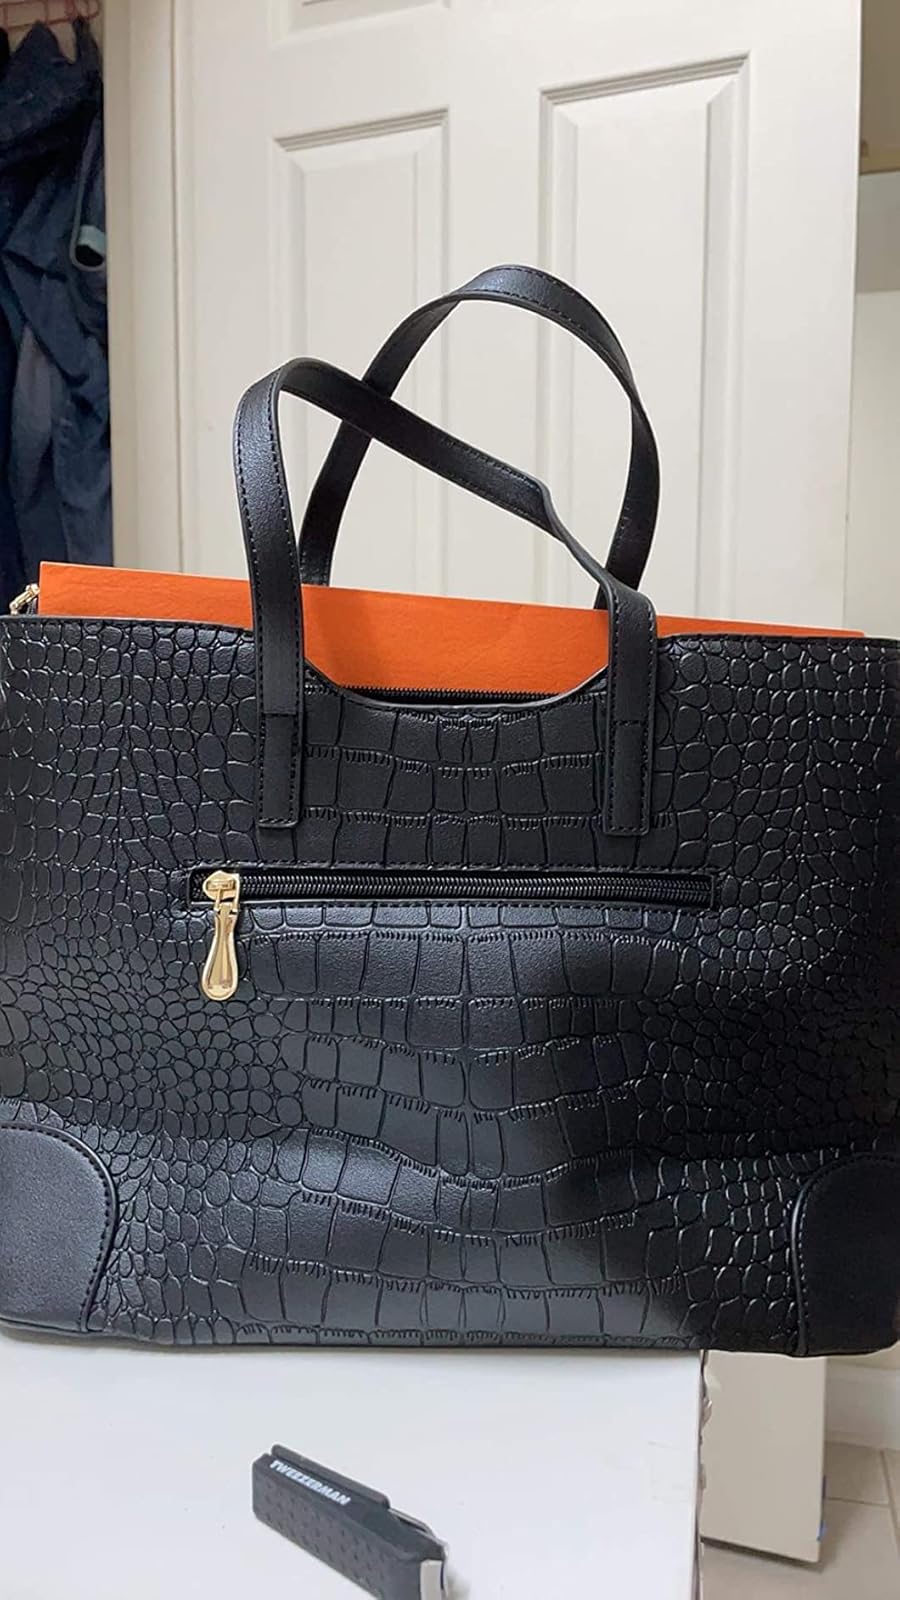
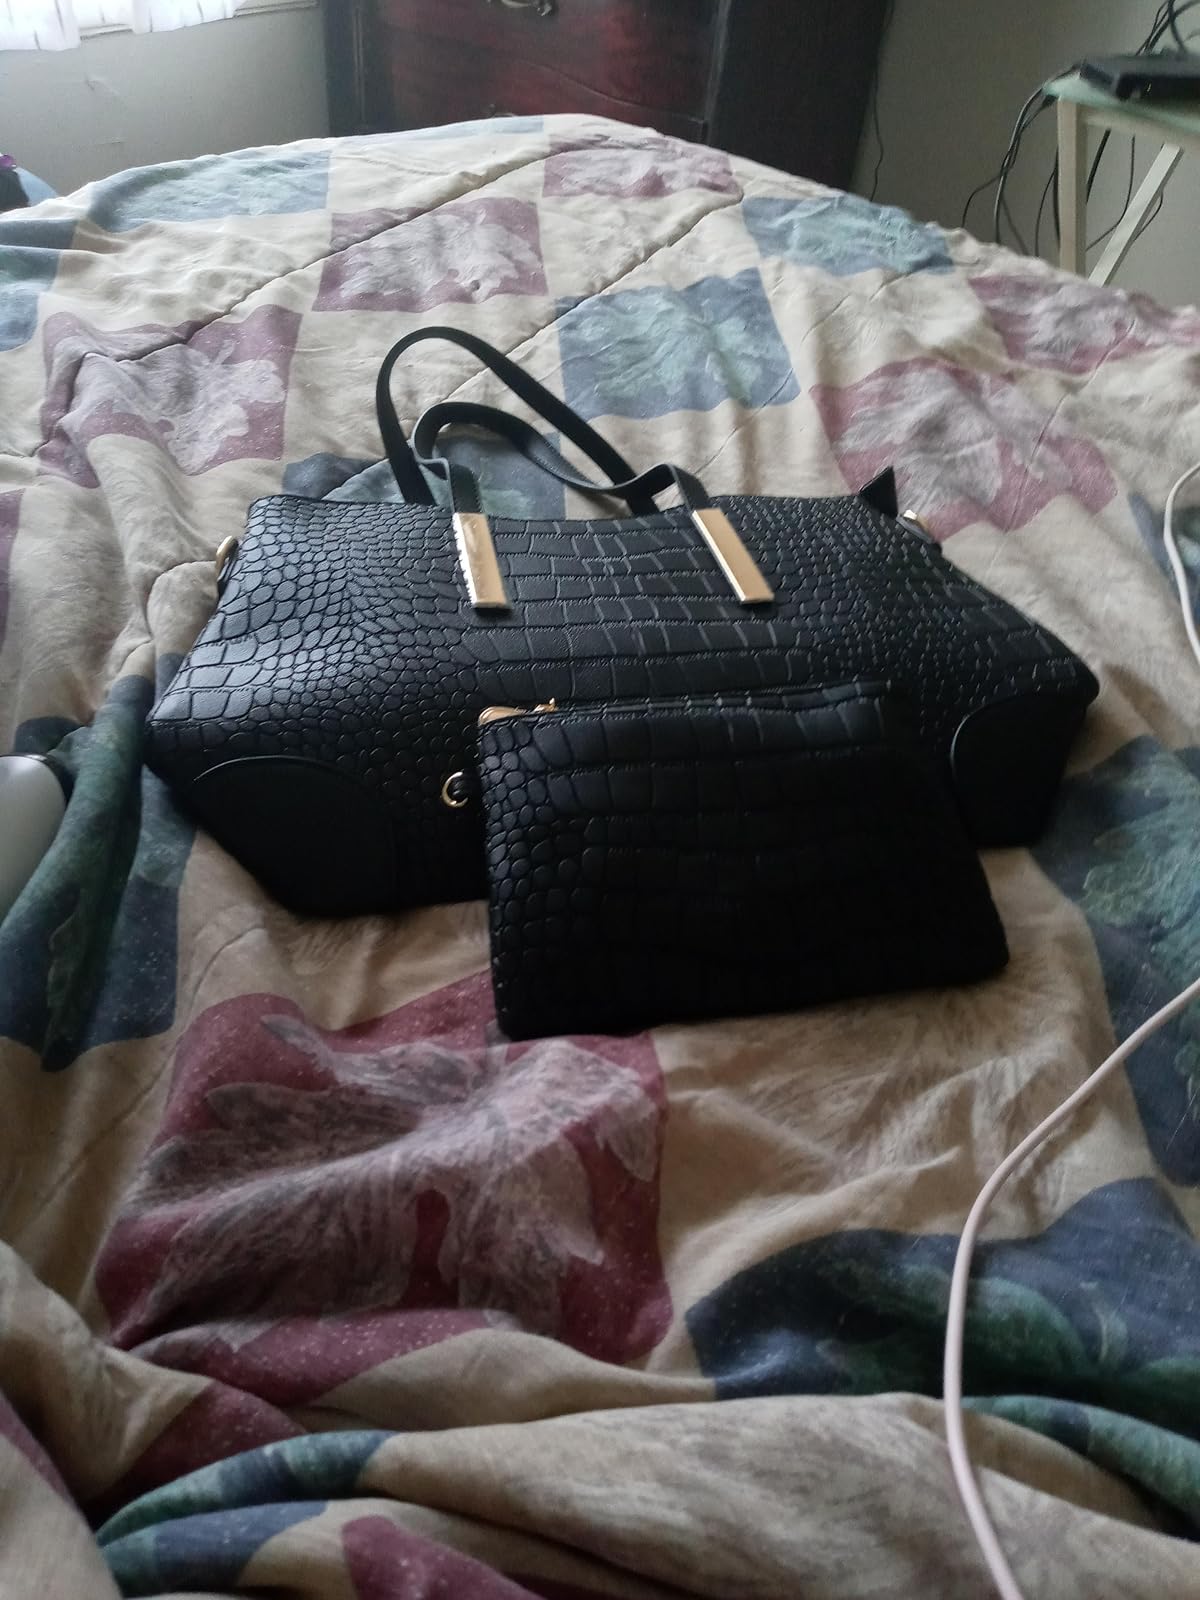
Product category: accessories_handbag
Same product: yes